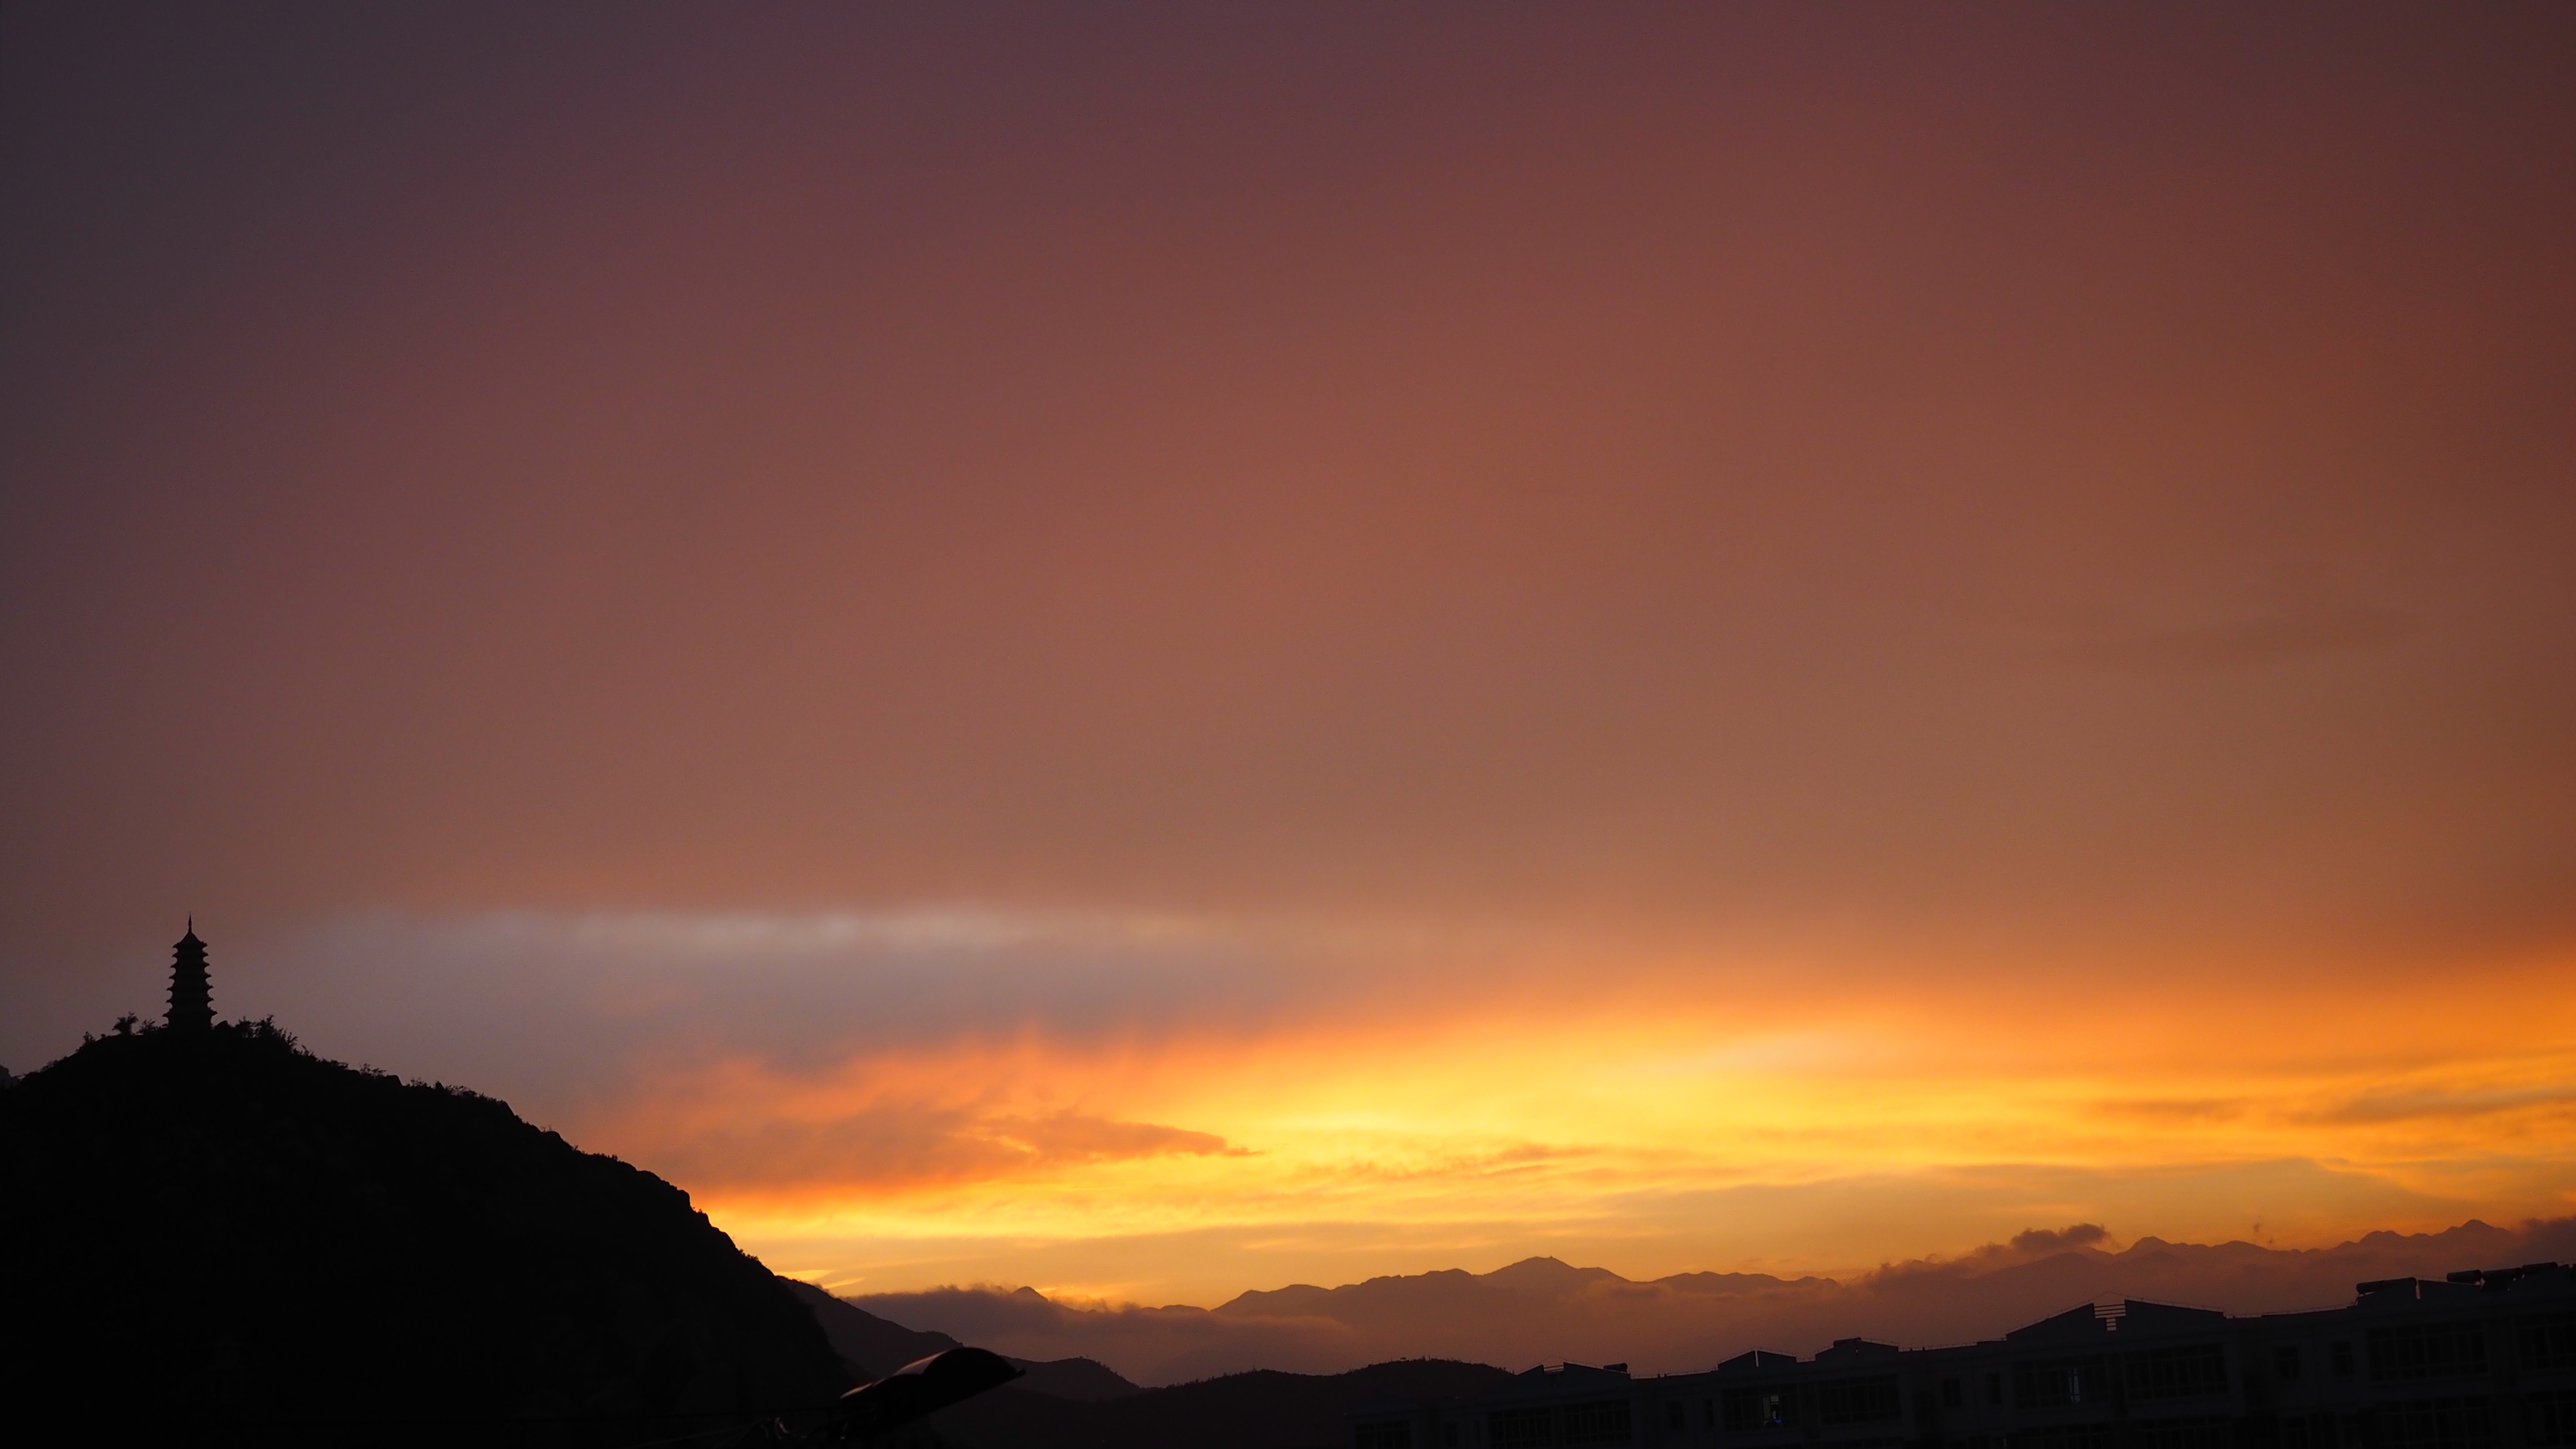
horizon, silhouette, mountain, cloud, sky, sun, sunrise, sunset, sunlight, morning, dawn, atmosphere, dusk, evening, orange, afterglow, atmospheric phenomenon, red sky at morning